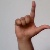
The image shows a hand gesture representing the letter 'L' in Indian Sign Language.